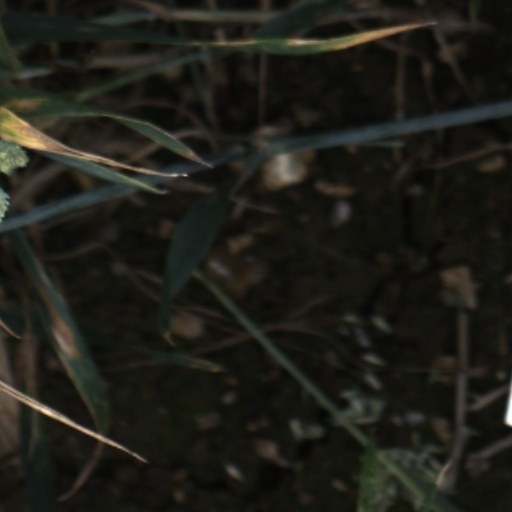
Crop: wheat